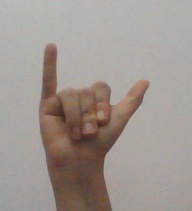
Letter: ya